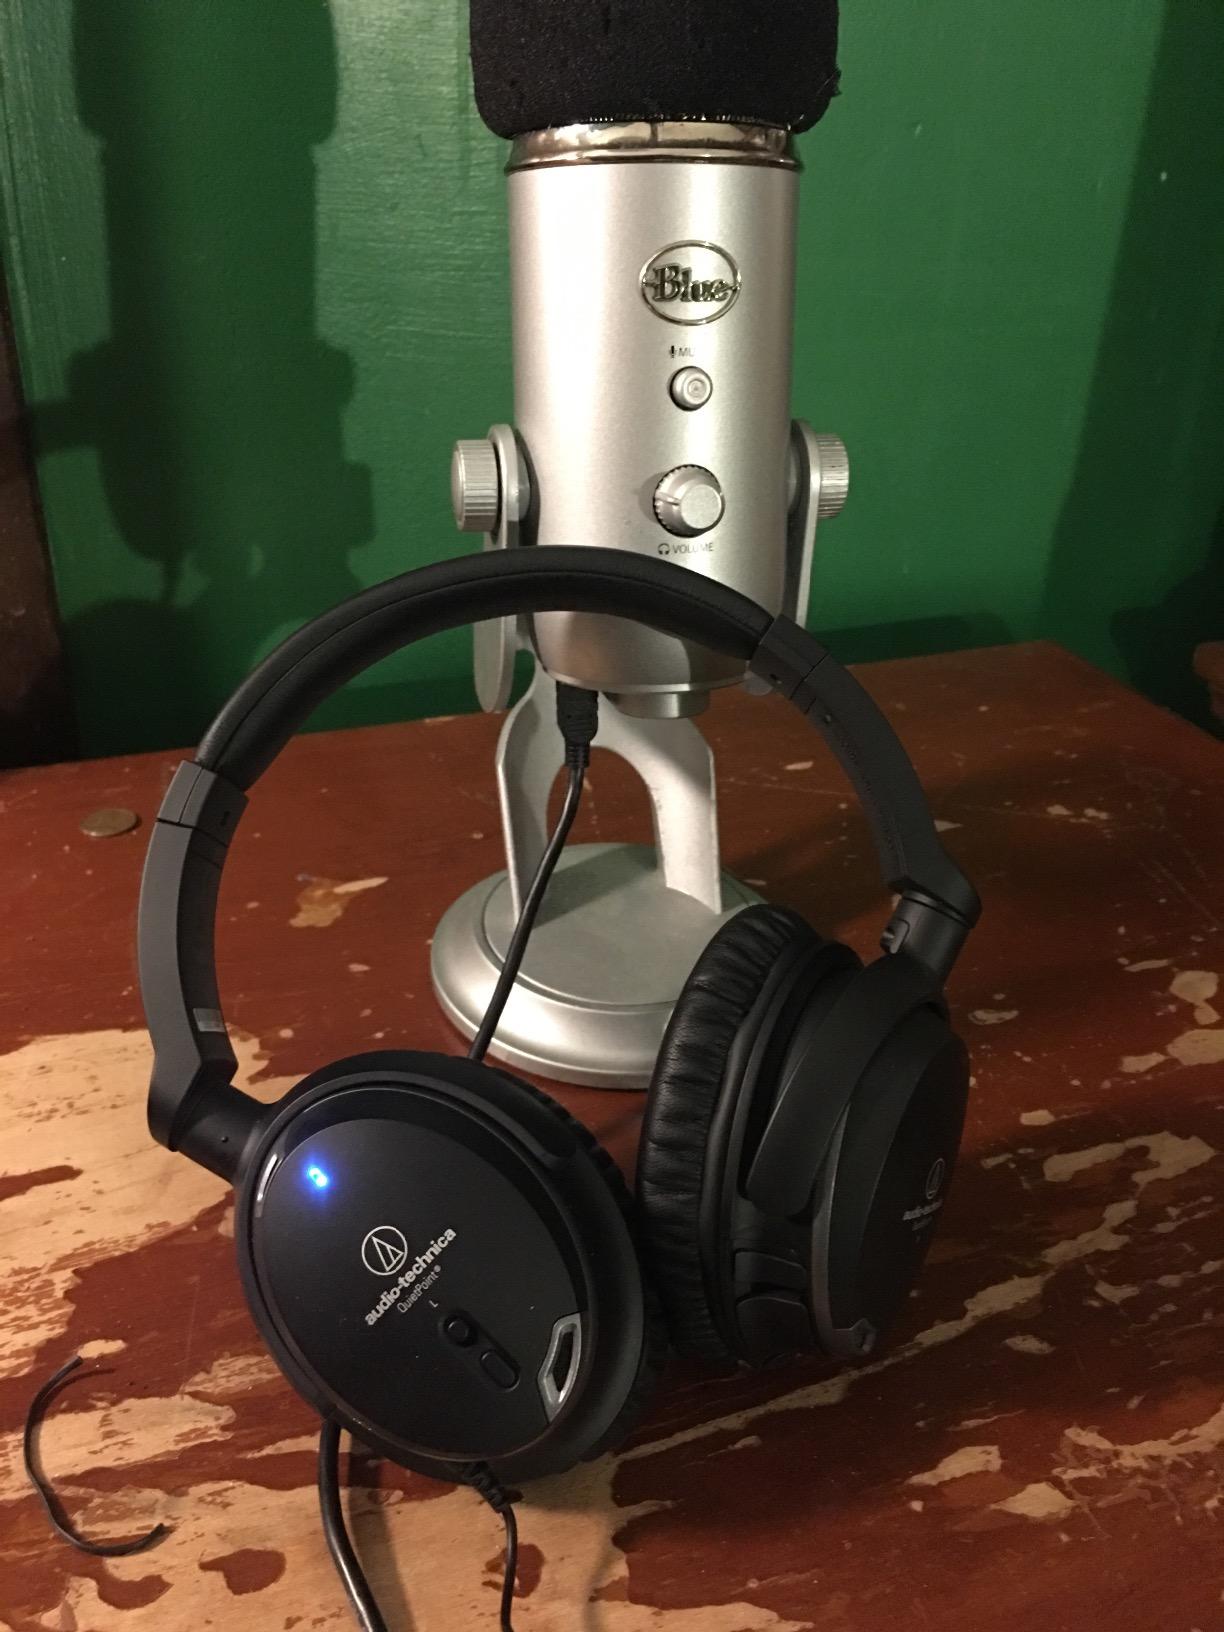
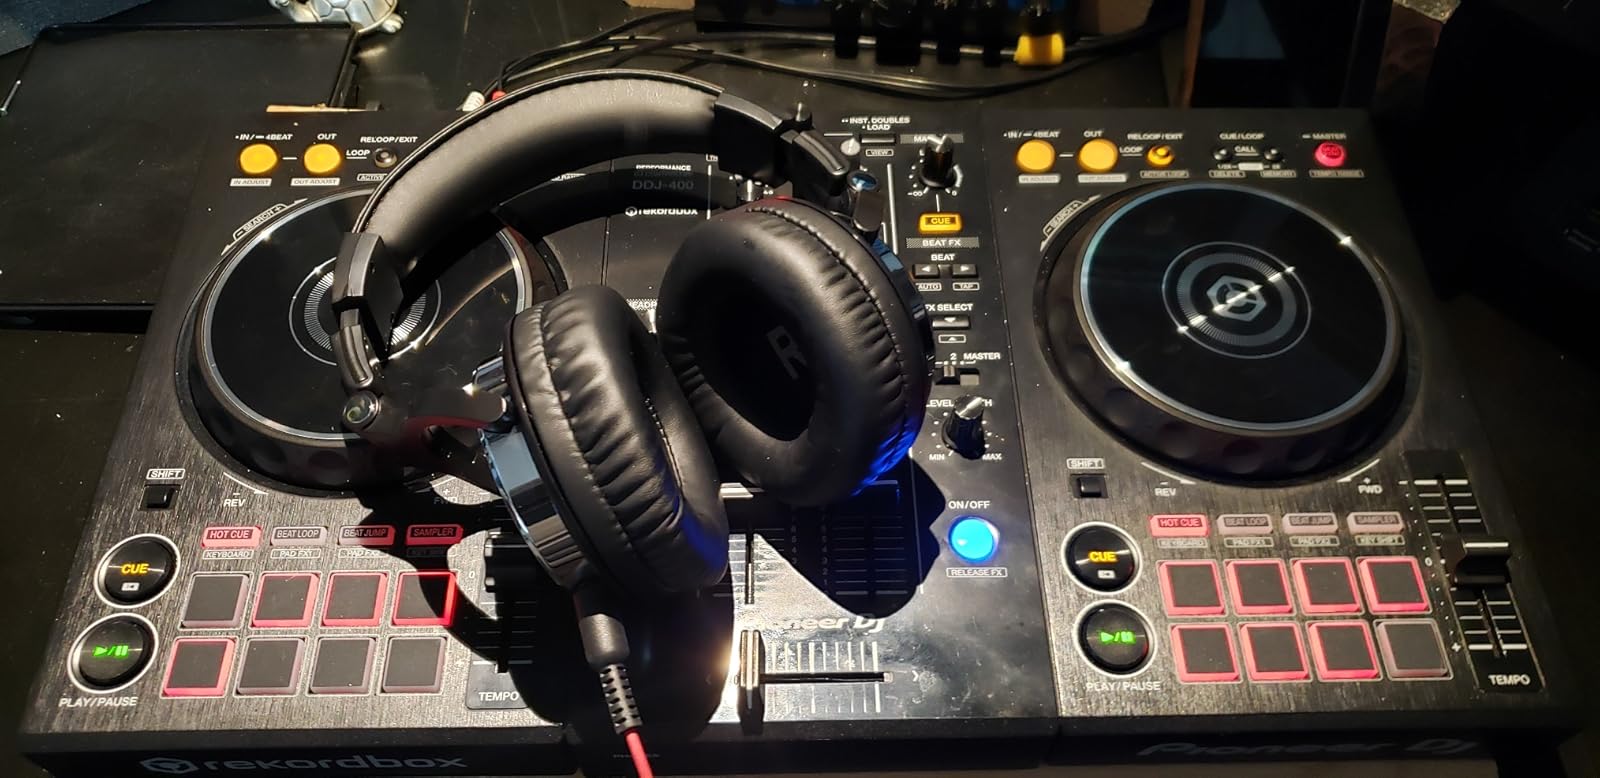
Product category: headphones
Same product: no